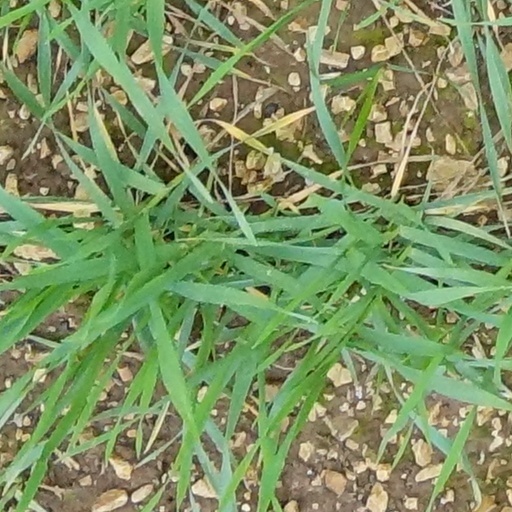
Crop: wheat